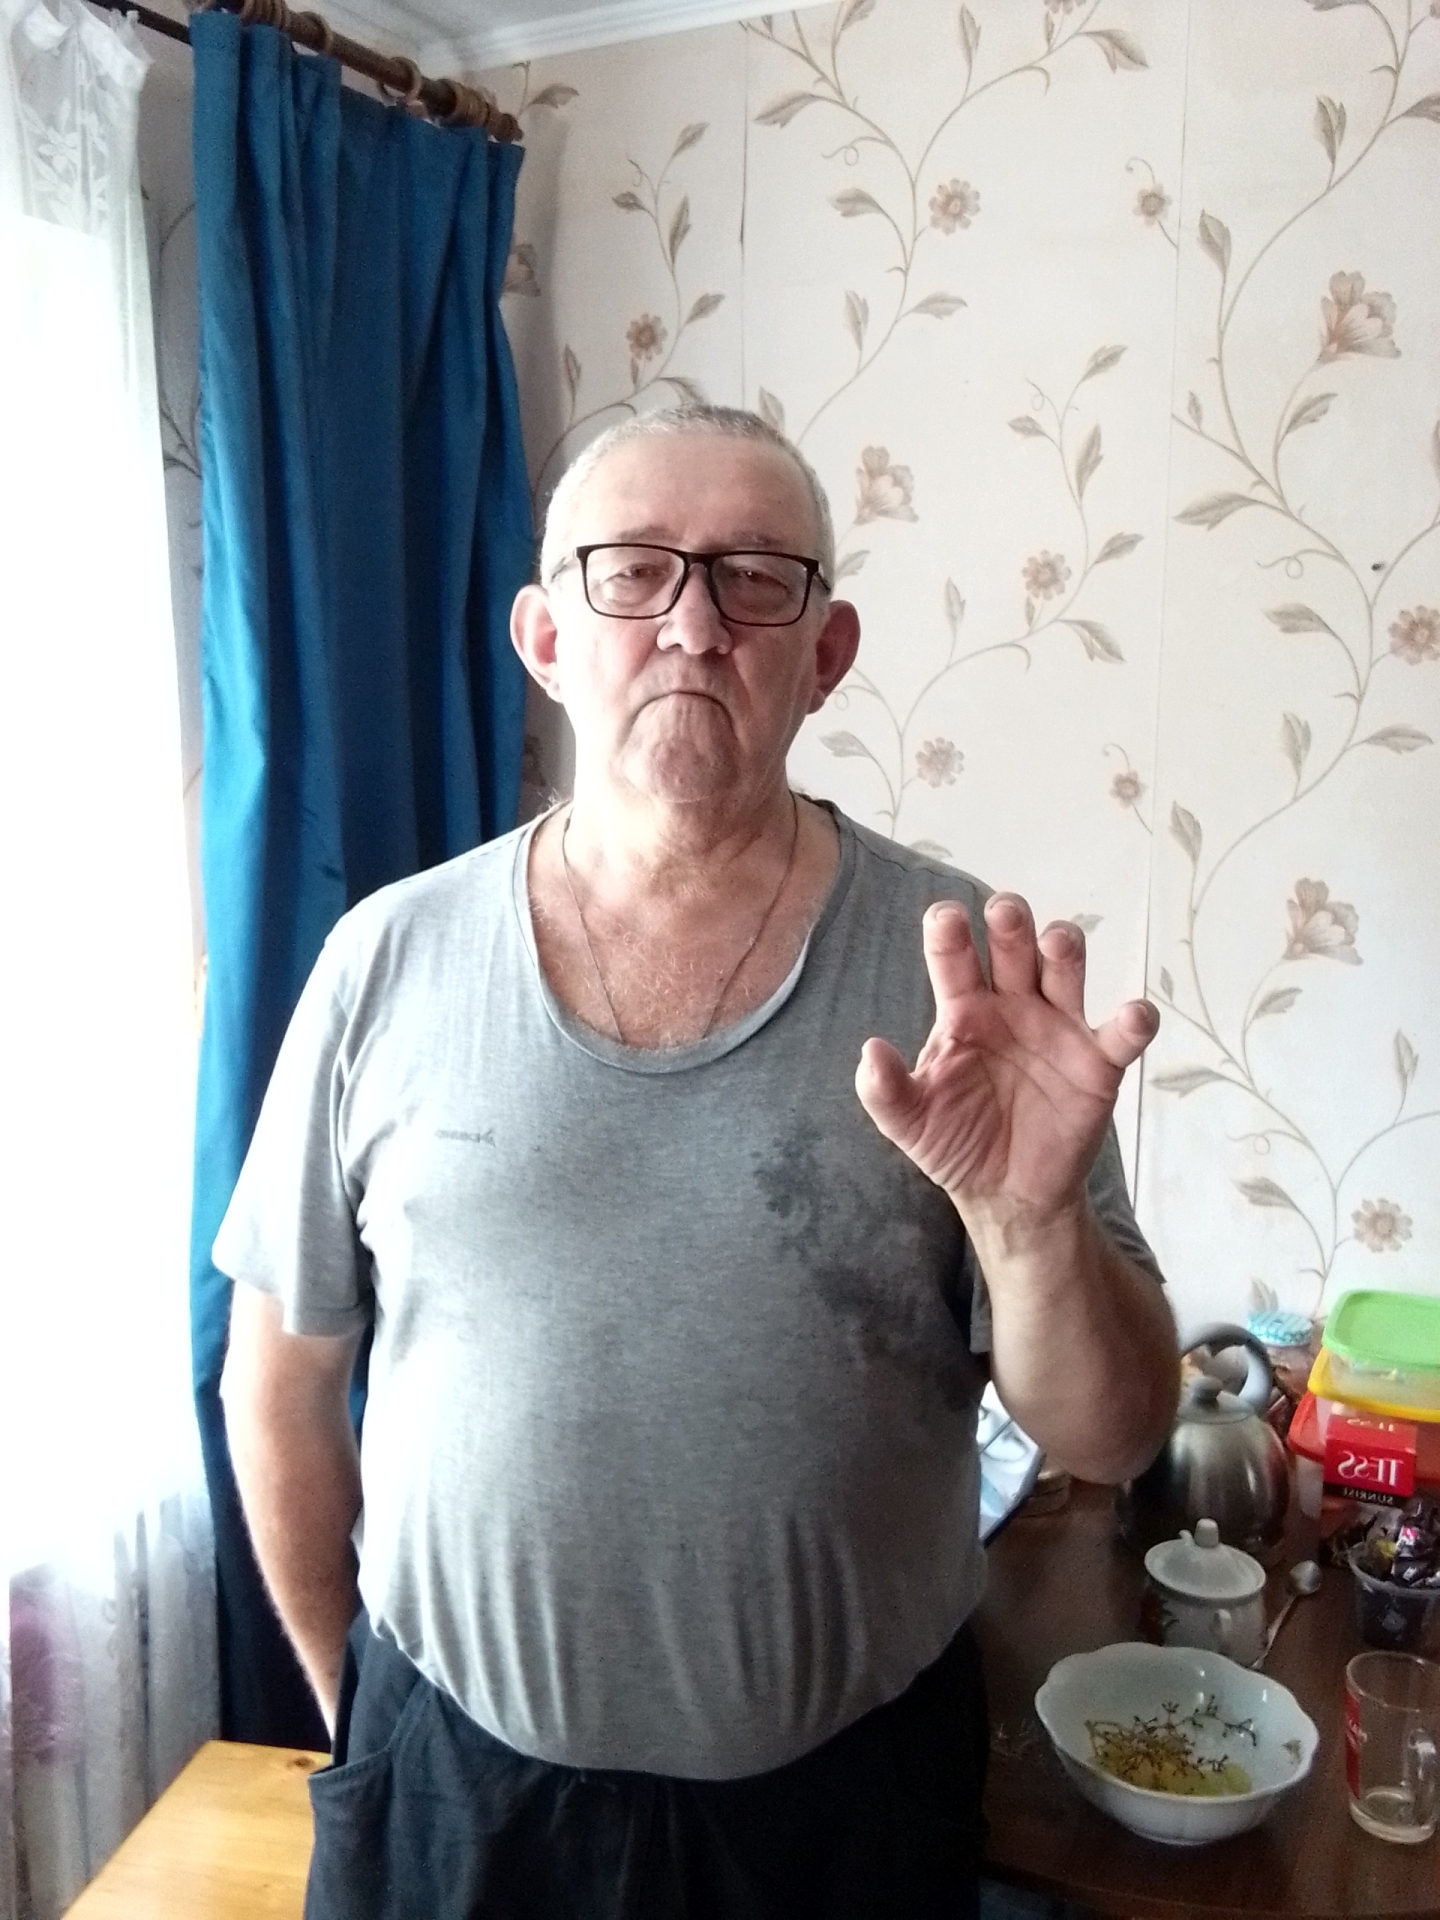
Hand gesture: grabbing